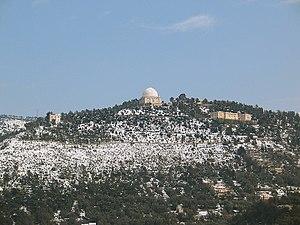
Nice est une commune du Sud-Est de la France, préfecture du département des Alpes-Maritimes et deuxième ville de la région Provence-Alpes-Côte d'Azur derrière Marseille. Située à l'extrémité sud-est de la France, à une trentaine de kilomètres de la frontière franco-italienne, elle est établie sur les bords de la mer Méditerranée, le long de la baie des Anges et à l'embouchure du Paillon.
L'Observatoire de Nice est un observatoire astronomique situé à Nice, au sommet du Mont Gros, à 370 mètres d'altitude et au cœur d'une forêt de trente-cinq hectares. Le coût de sa construction fut entièrement pris en charge par le banquier et philanthrope Raphaël-Louis Bischoffsheim. L'architecte Charles Garnier conçut les 15 bâtiments d'origine. Il réalisa la base de la grande coupole, l'ingénieur Gustave Eiffel réalisa la coupole abritant la lunette principale.